Eagar School

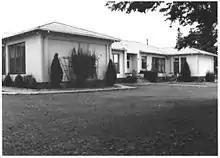
Eagar School ca. 1992, rear of building

Copeland began digging the basement in advance of the bond issuance, then continued pouring the foundation, and beginning construction of the brick structure. He utilized bricks from the Francis and Simpson Day brickyard, located on the banks of the nearby Little Colorado River. While Copeland anticipated that construction would be completed by November, the school was not officially dedicated until December 6, 1930. The following year (1931–32), the school had a principal and seven teachers. By 1940, the community felt the school needed a kitchen and cafeteria, which were added to the south side of that structure that year.